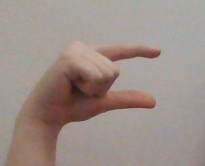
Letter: dal